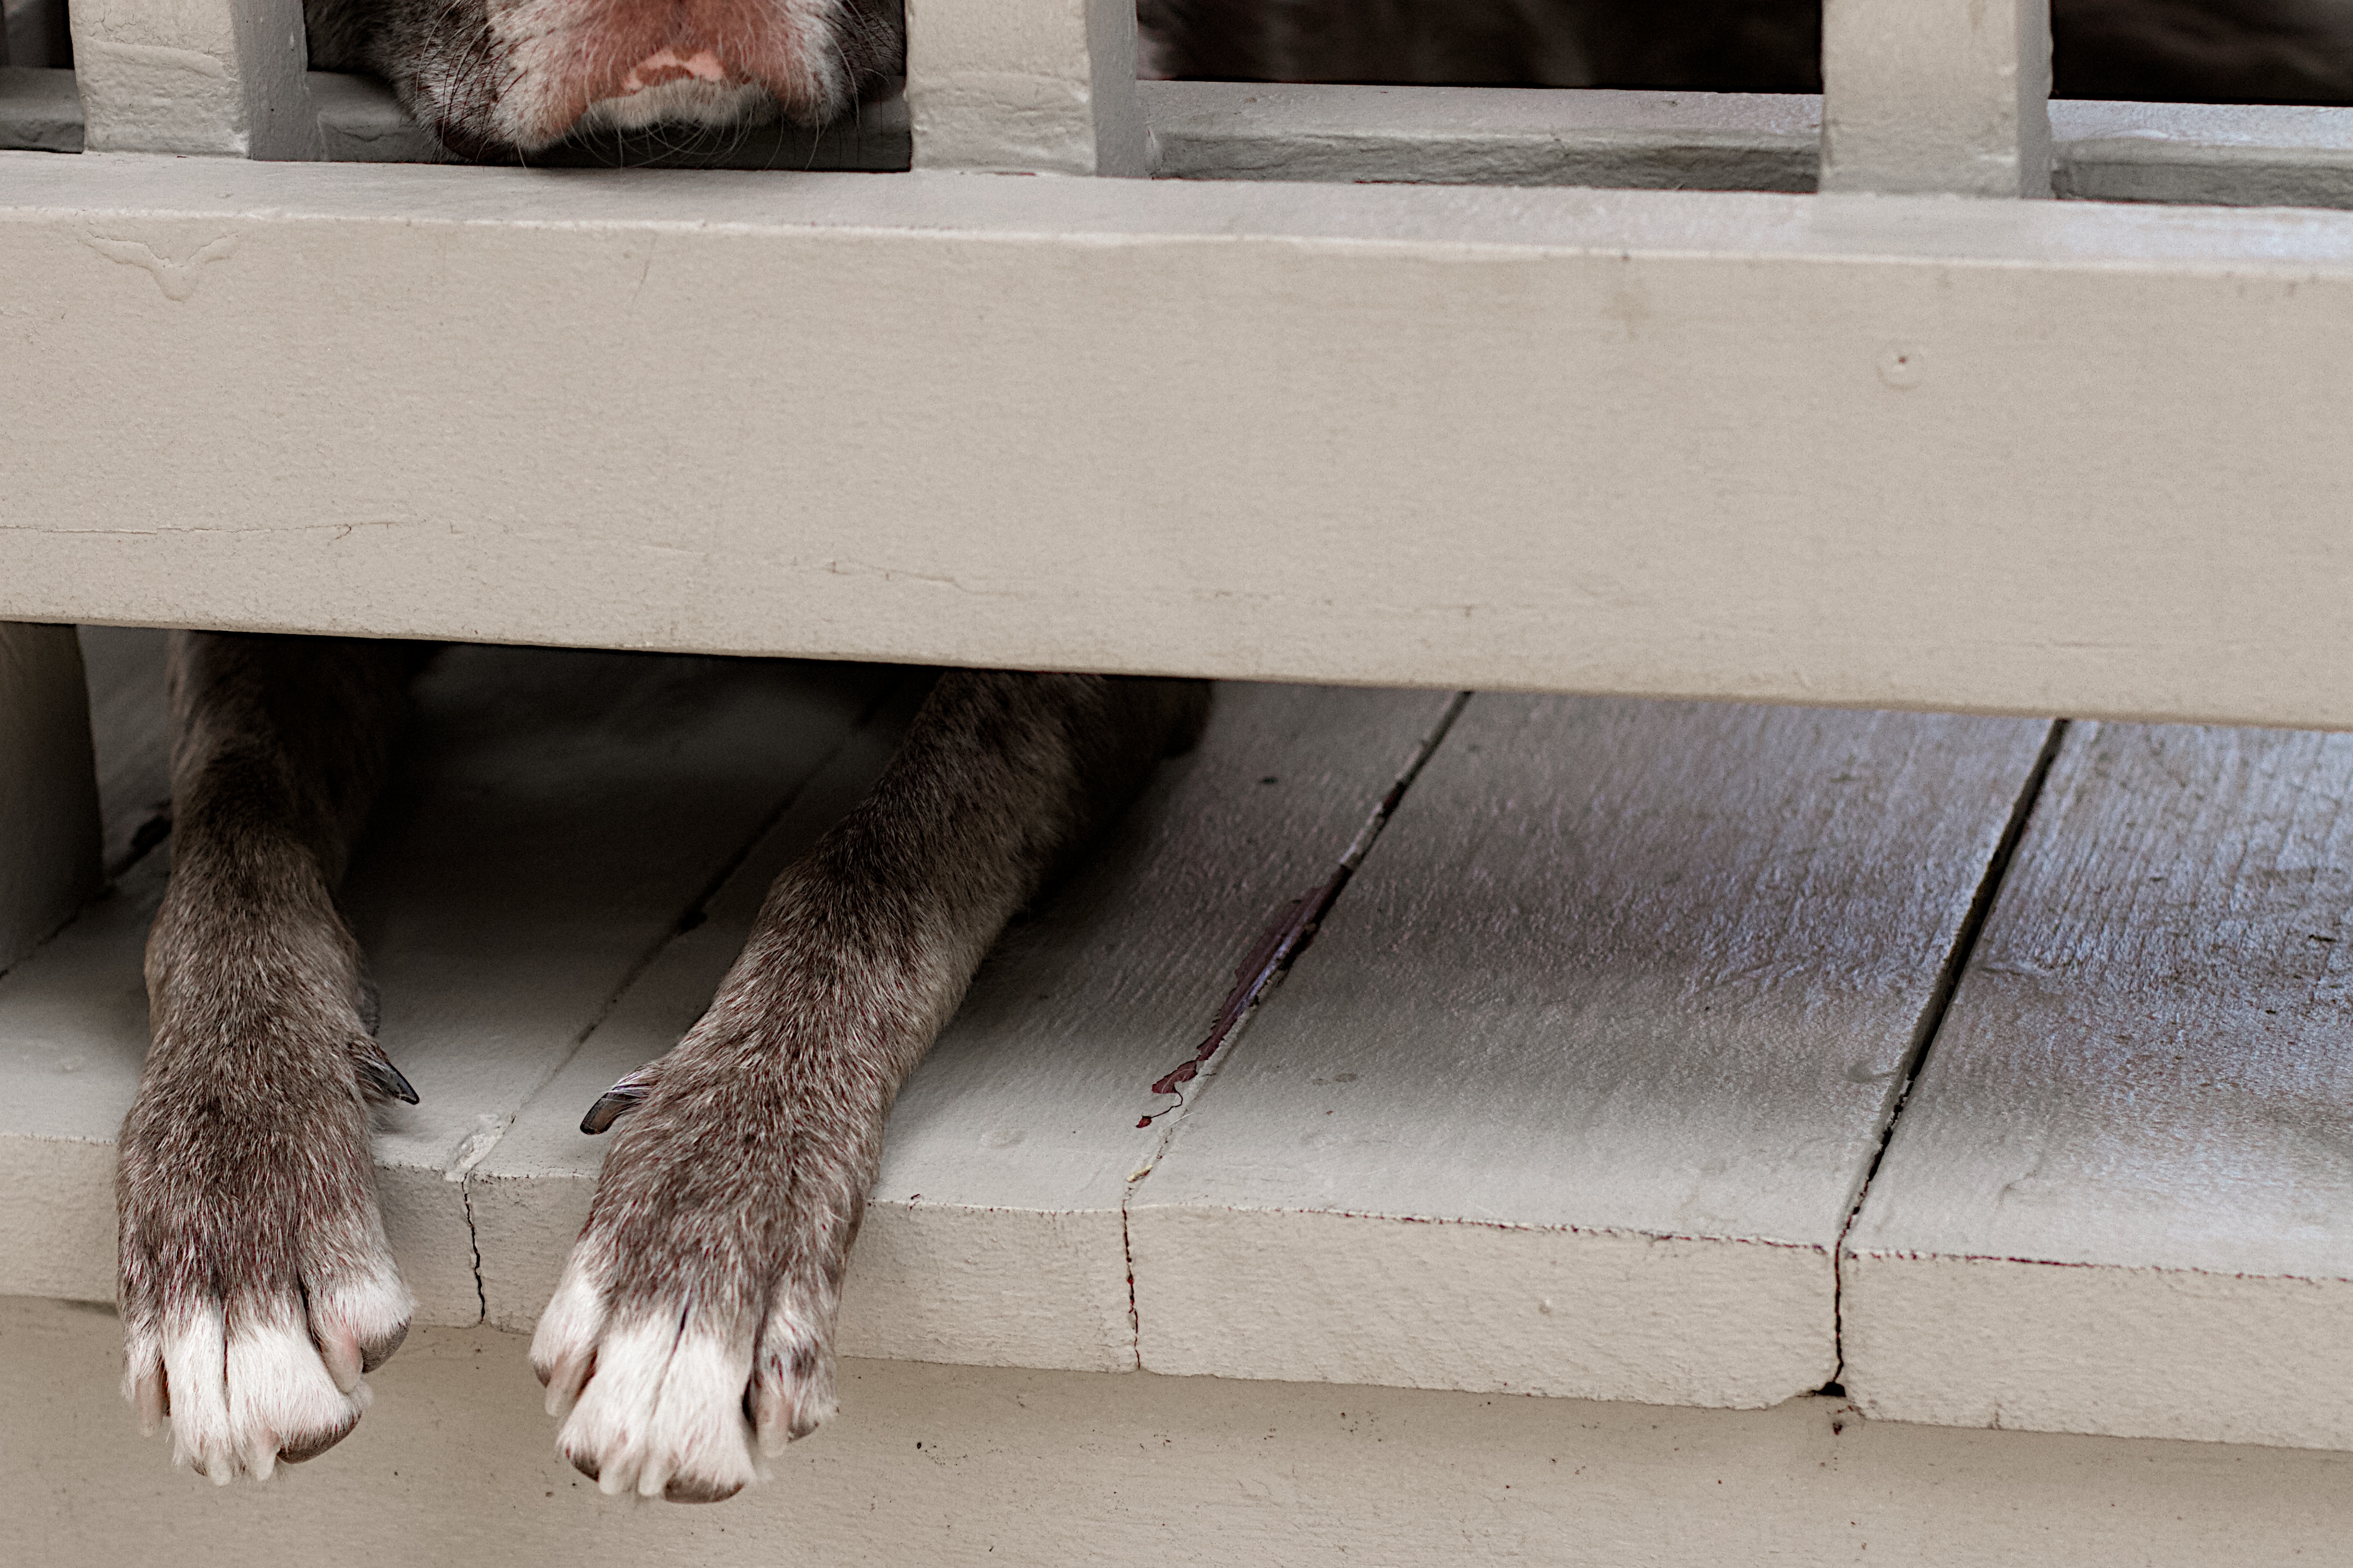
wood, white, floor, dog, cat, furniture, material, felix, 2016366, flooring